El Viejo Clásico

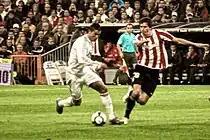
Real Madrid's Cristiano Ronaldo (left) and Athletic Bilbao's Ander Iturraspe during a match at Santiago Bernabéu Stadium, 2010

In that era, the "caudillo" General Franco used the success of Real Madrid (based in the capital city, the seat of power) as a vehicle to promote the Spanish State to foreigners, whereas Athletic Bilbao – the largest club in the peripheral Basque region whose customs and language were repressed by the central government – won no titles in the same period, only even finishing runners-up once.